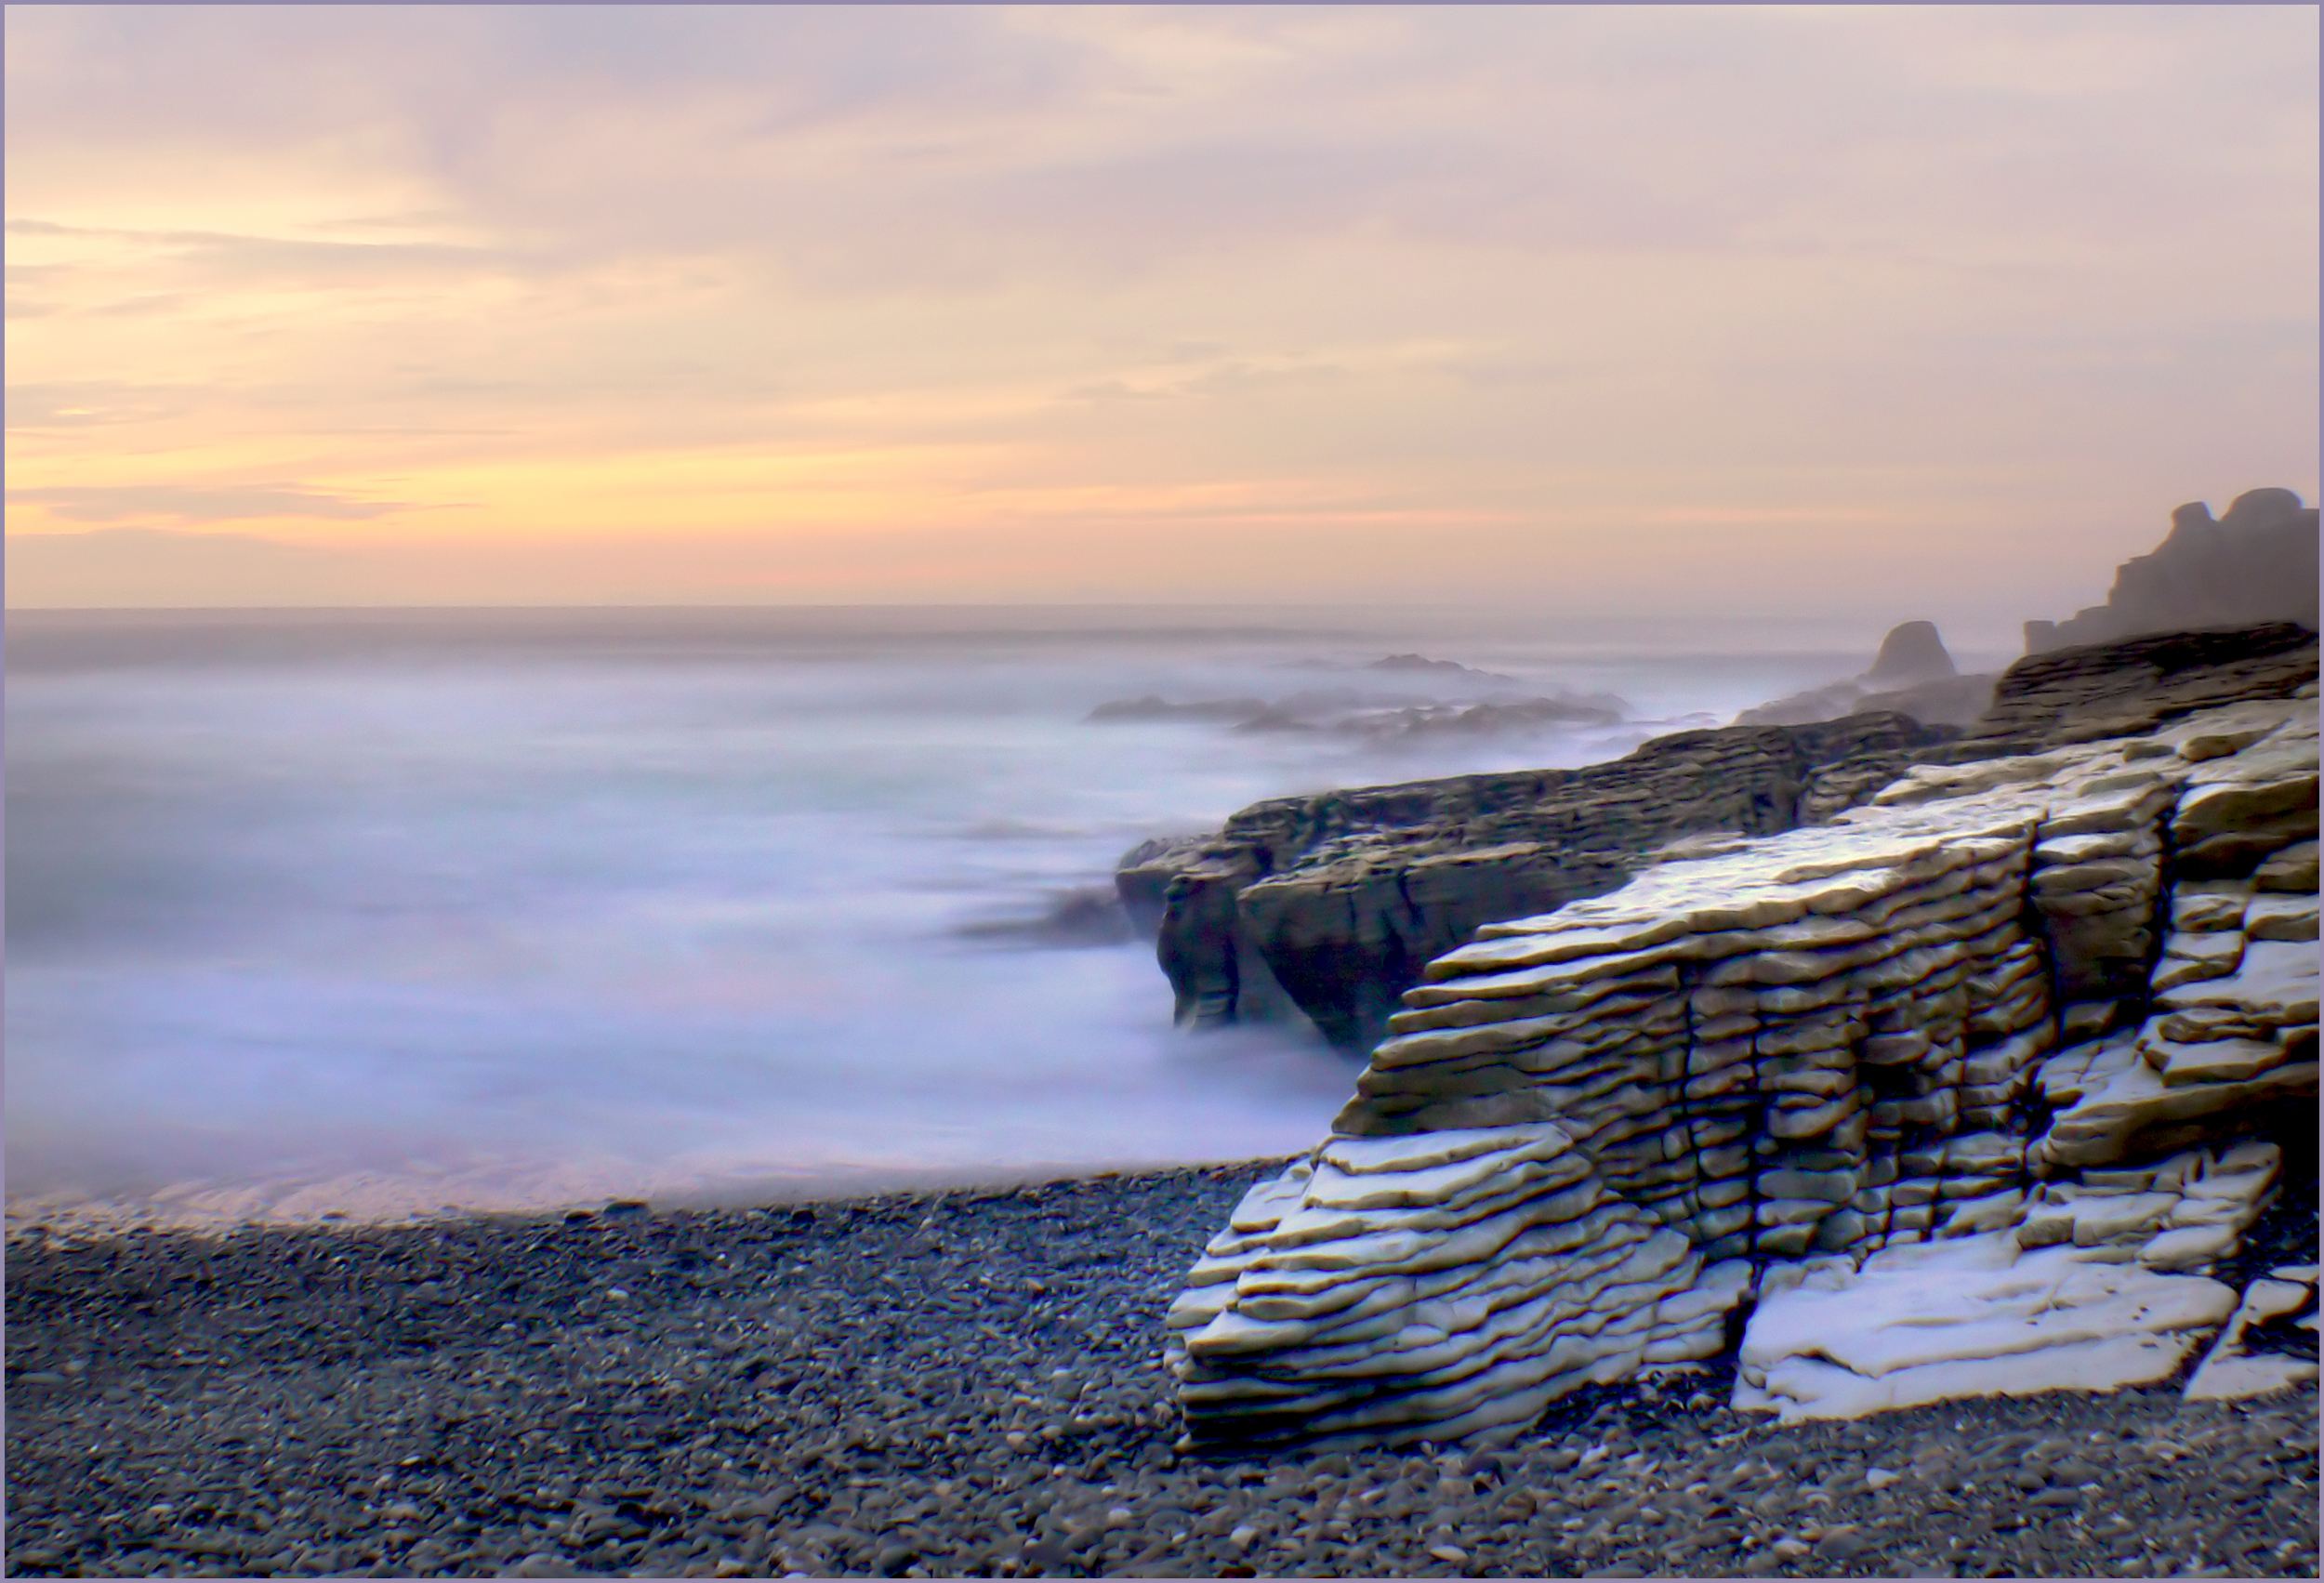
beach, landscape, sea, coast, water, sand, rock, ocean, horizon, cloud, sky, sunrise, sunset, sunlight, morning, shore, wave, dawn, shoreline, cliff, dusk, evening, cove, reflection, bay, terrain, material, body of water, publicdomain, newzealand, driftwoodbeaches, cape, atmospheric phenomenon, wind wave